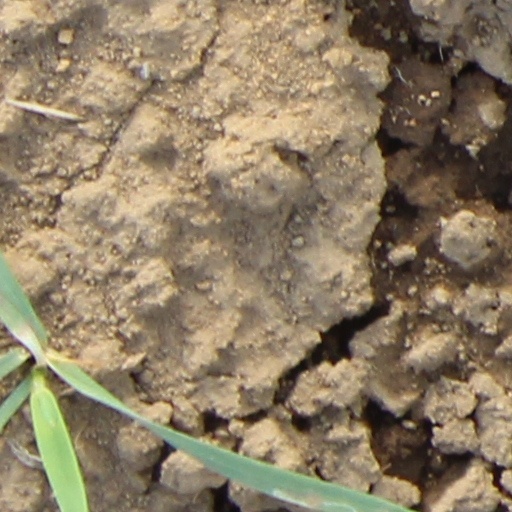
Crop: wheat